Crown prosecutor (Australia)

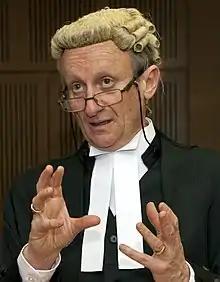

In October 2014, ICAC established ‘Operation Hale’ to investigate allegations that in May 2014, Margaret Cunneen had advised her eldest son's girlfriend to fake chest pains to avoid a roadside breath test at the scene of a car crash. and also whether she lied about aspects of the accident to the insurance agency and DPP. Cunneen sought an injunction against ICAC in the NSW Supreme Court on two grounds: (1) a declaration ICAC was exceeding its jurisdictional scope; and (2) a declaration that the ICAC's decision to hold a public inquiry was invalid. Cunneen appealed the initial decision of the Supreme Court, which went in ICAC's favor, to the NSW Court of Appeal. In "Cunneen v ICAC", a 2:1 majority of the NSW Court of Appeal held, "inter alia", that the impugned conduct was not corrupt conduct as stipulated in s 8(2) of the "Independent Commission Against Corruption Act 1988" (NSW) (‘ICAC Act’). In addition, the Court also ruled that ICAC's decision to hold such a public inquiry was unreasonable. ICAC appealed the Supreme Court's decision to the High Court, given the significance of this decision on future investigations. On 15 April 2015, via a 4:1 majority the High Court held in favor of the respondent (Cunneen), that the conduct was not corrupt within the meaning of the ‘ICAC Act’. Subsequently, amendments were made to the ICAC Act, resulting in the "Independent Commission Against Corruption Amendment Act 2015" (NSW) (‘ICAC Act’).